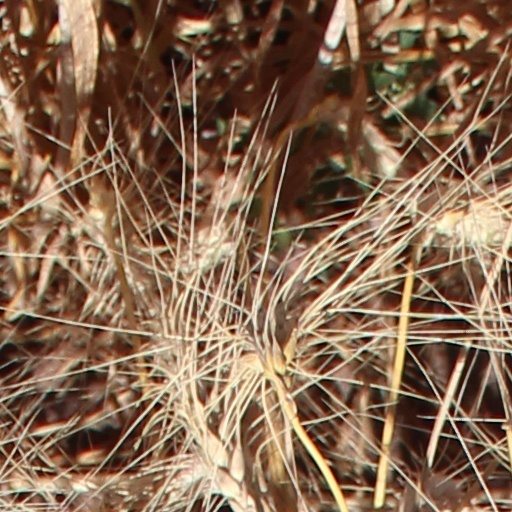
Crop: wheat